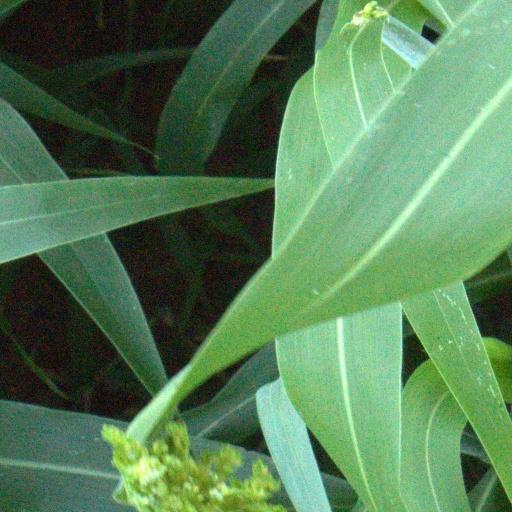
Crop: sorghum